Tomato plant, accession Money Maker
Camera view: bottom (45 deg); turntable rotation: 300 degrees
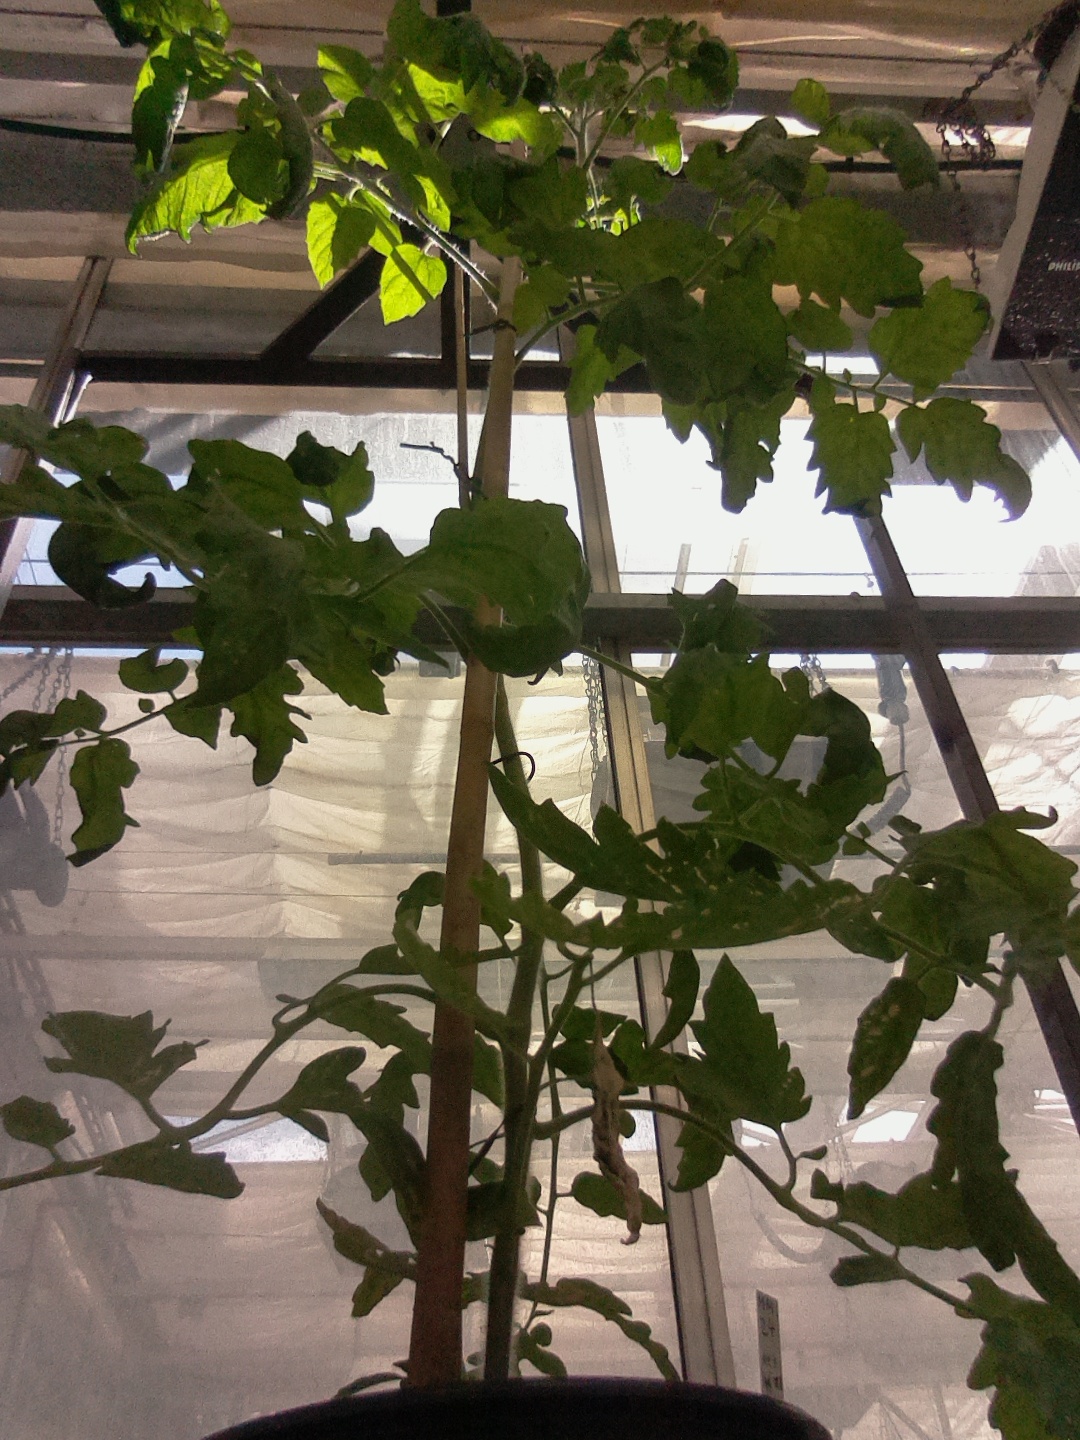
BBCH growth stage 28: 80%-90% Side shoots formed